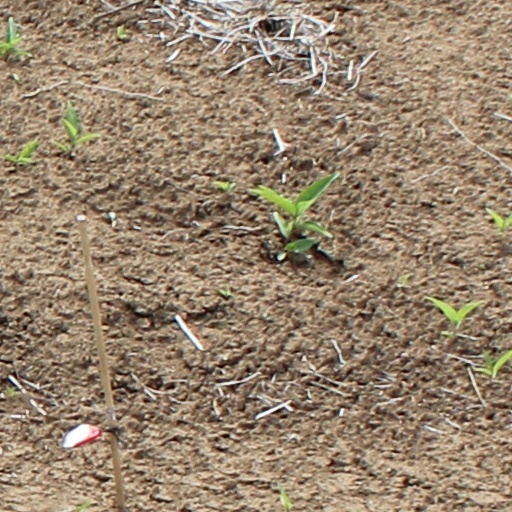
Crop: wheat